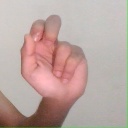
अक्षर: ढ